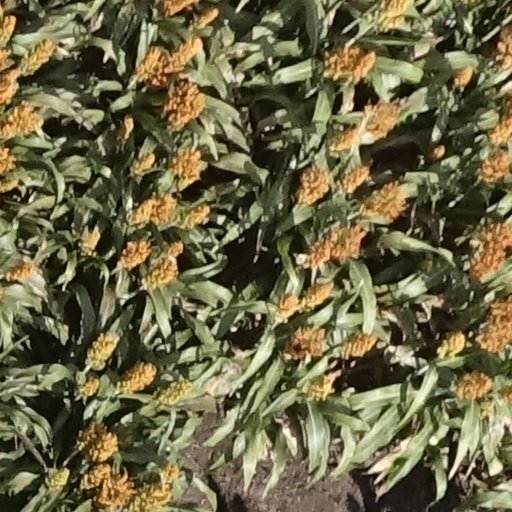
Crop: sorghum